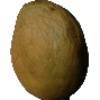
Label: Papaya 1